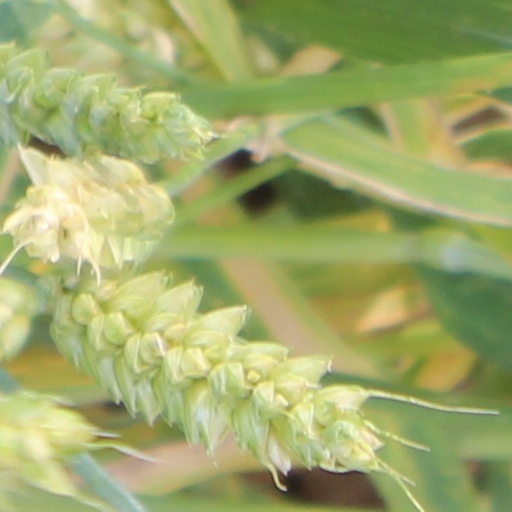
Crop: wheat